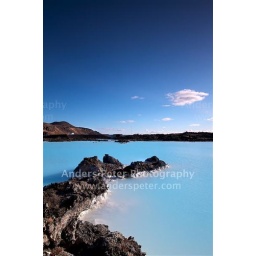
Milky white and blue water of the Blue Lagoon geothermal baths in Iceland